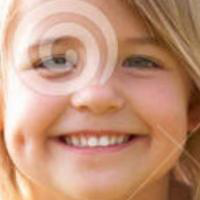
Age group: age 01-10